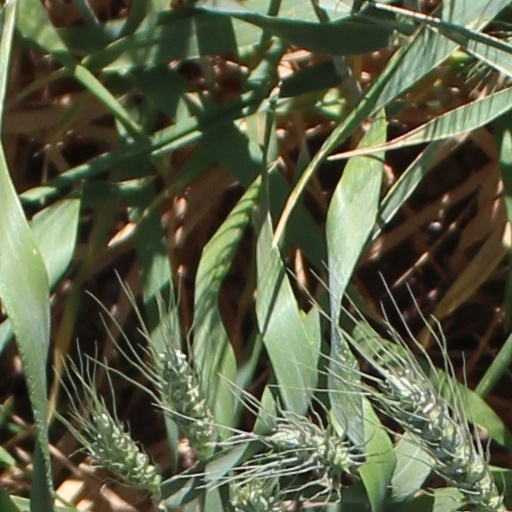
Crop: wheat